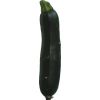
Label: dark_zucchini